Karl Girardet

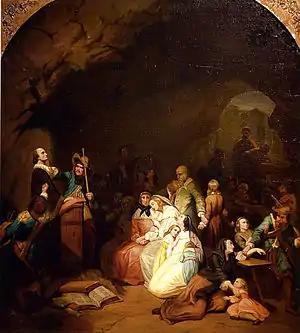
Karl Girardet, "Assemblée de Protestants surprise par des troupes catholiques" (1842)

In 1839, Girardet illustrated his first book, "Roland furieux", followed by "Jardin des plantes" by Boitard in 1842. After a six-month stay in Egypt, 1844, he continued illustrating works including Thiers's famous "Histoire du Consulat et de l'Empire", and completed several royal commissions for paintings of state occasions. Following the fall of the monarchy in February 1848, Girardet left France and moved into his brother Édouard's home in Brienz, Switzerland. In 1850, he returned to France to illustrate a great work edited by Alfred Mame about the history and the monuments of the Touraine. This work obtained a first-class medal at the "Exposition Universelle" of 1855, and earned Girardet many more commissions by Mame, notably for children's books and pious works.